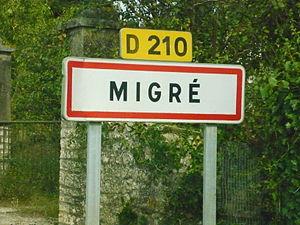
Entrée du village de Migré, Charente-Maritime
Migré est une commune du sud-ouest de la France située dans le département de la Charente-Maritime. Ses habitants sont appelés les Migréens et les Migréennes.